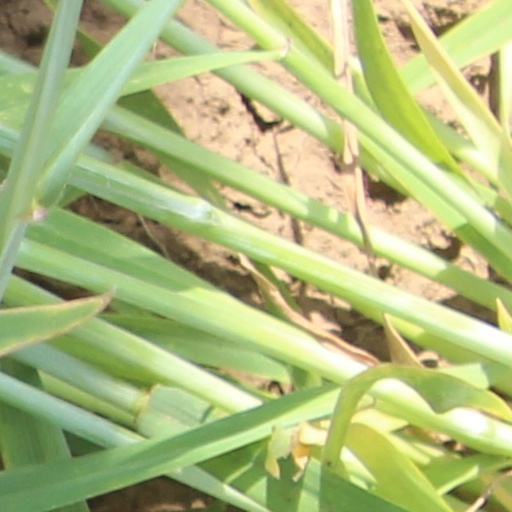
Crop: wheat